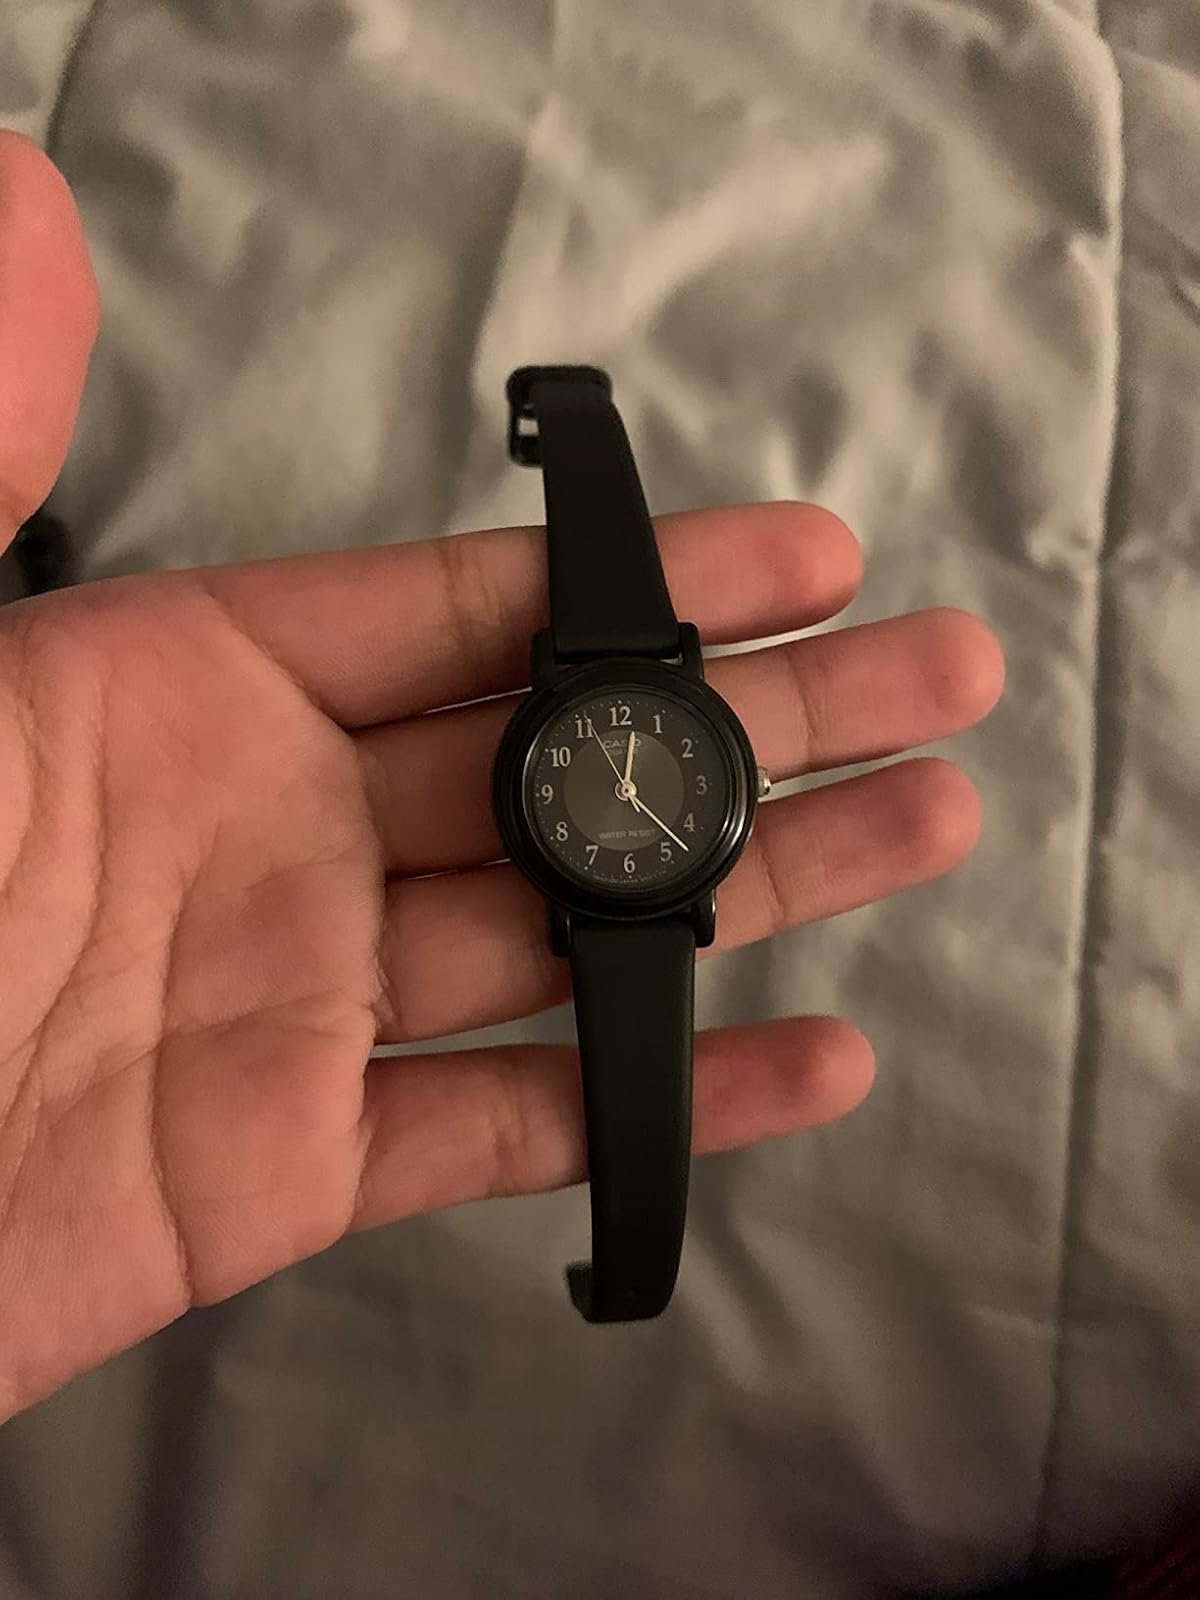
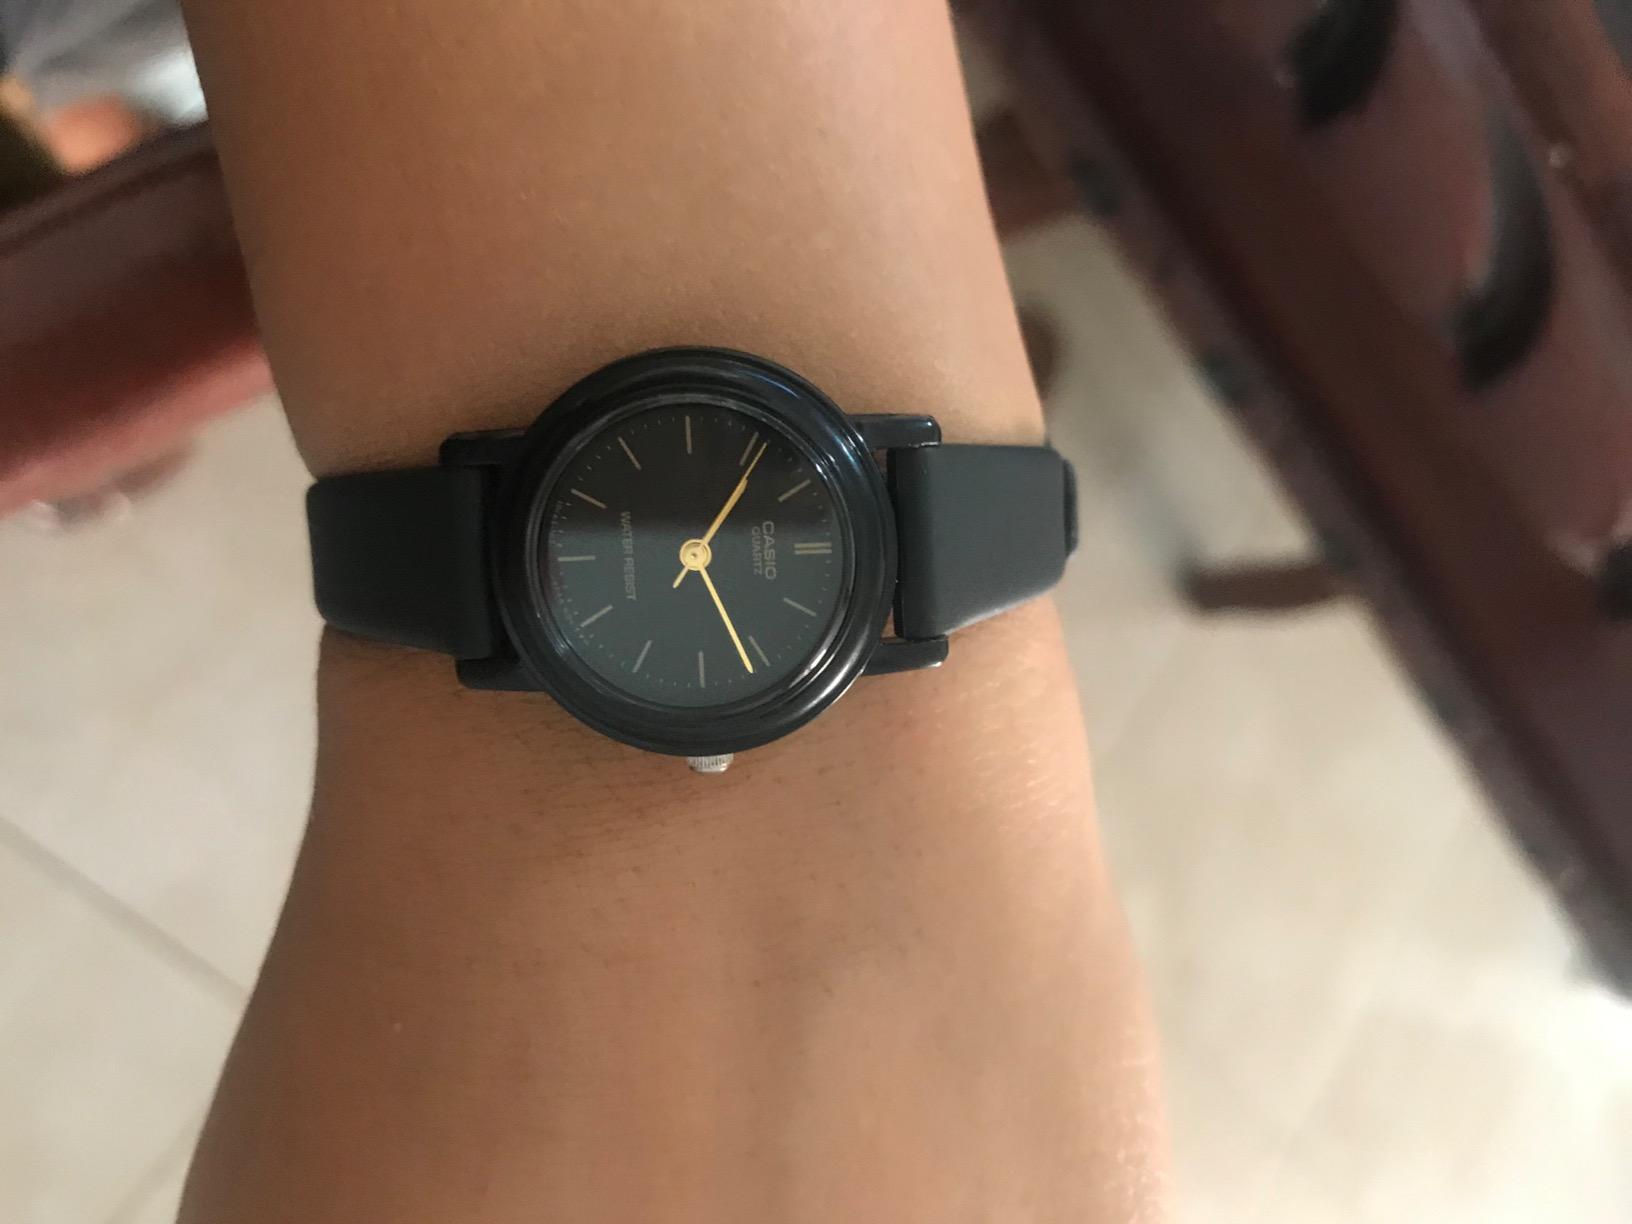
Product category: accessories_watch
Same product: no